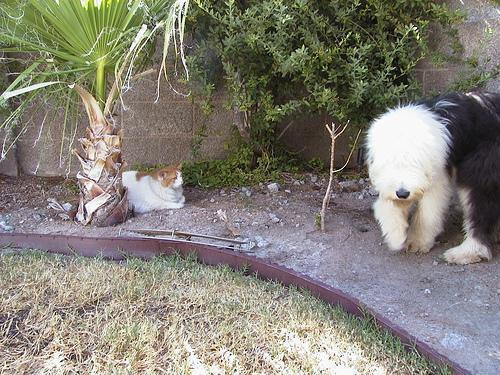
Old_English_sheepdog